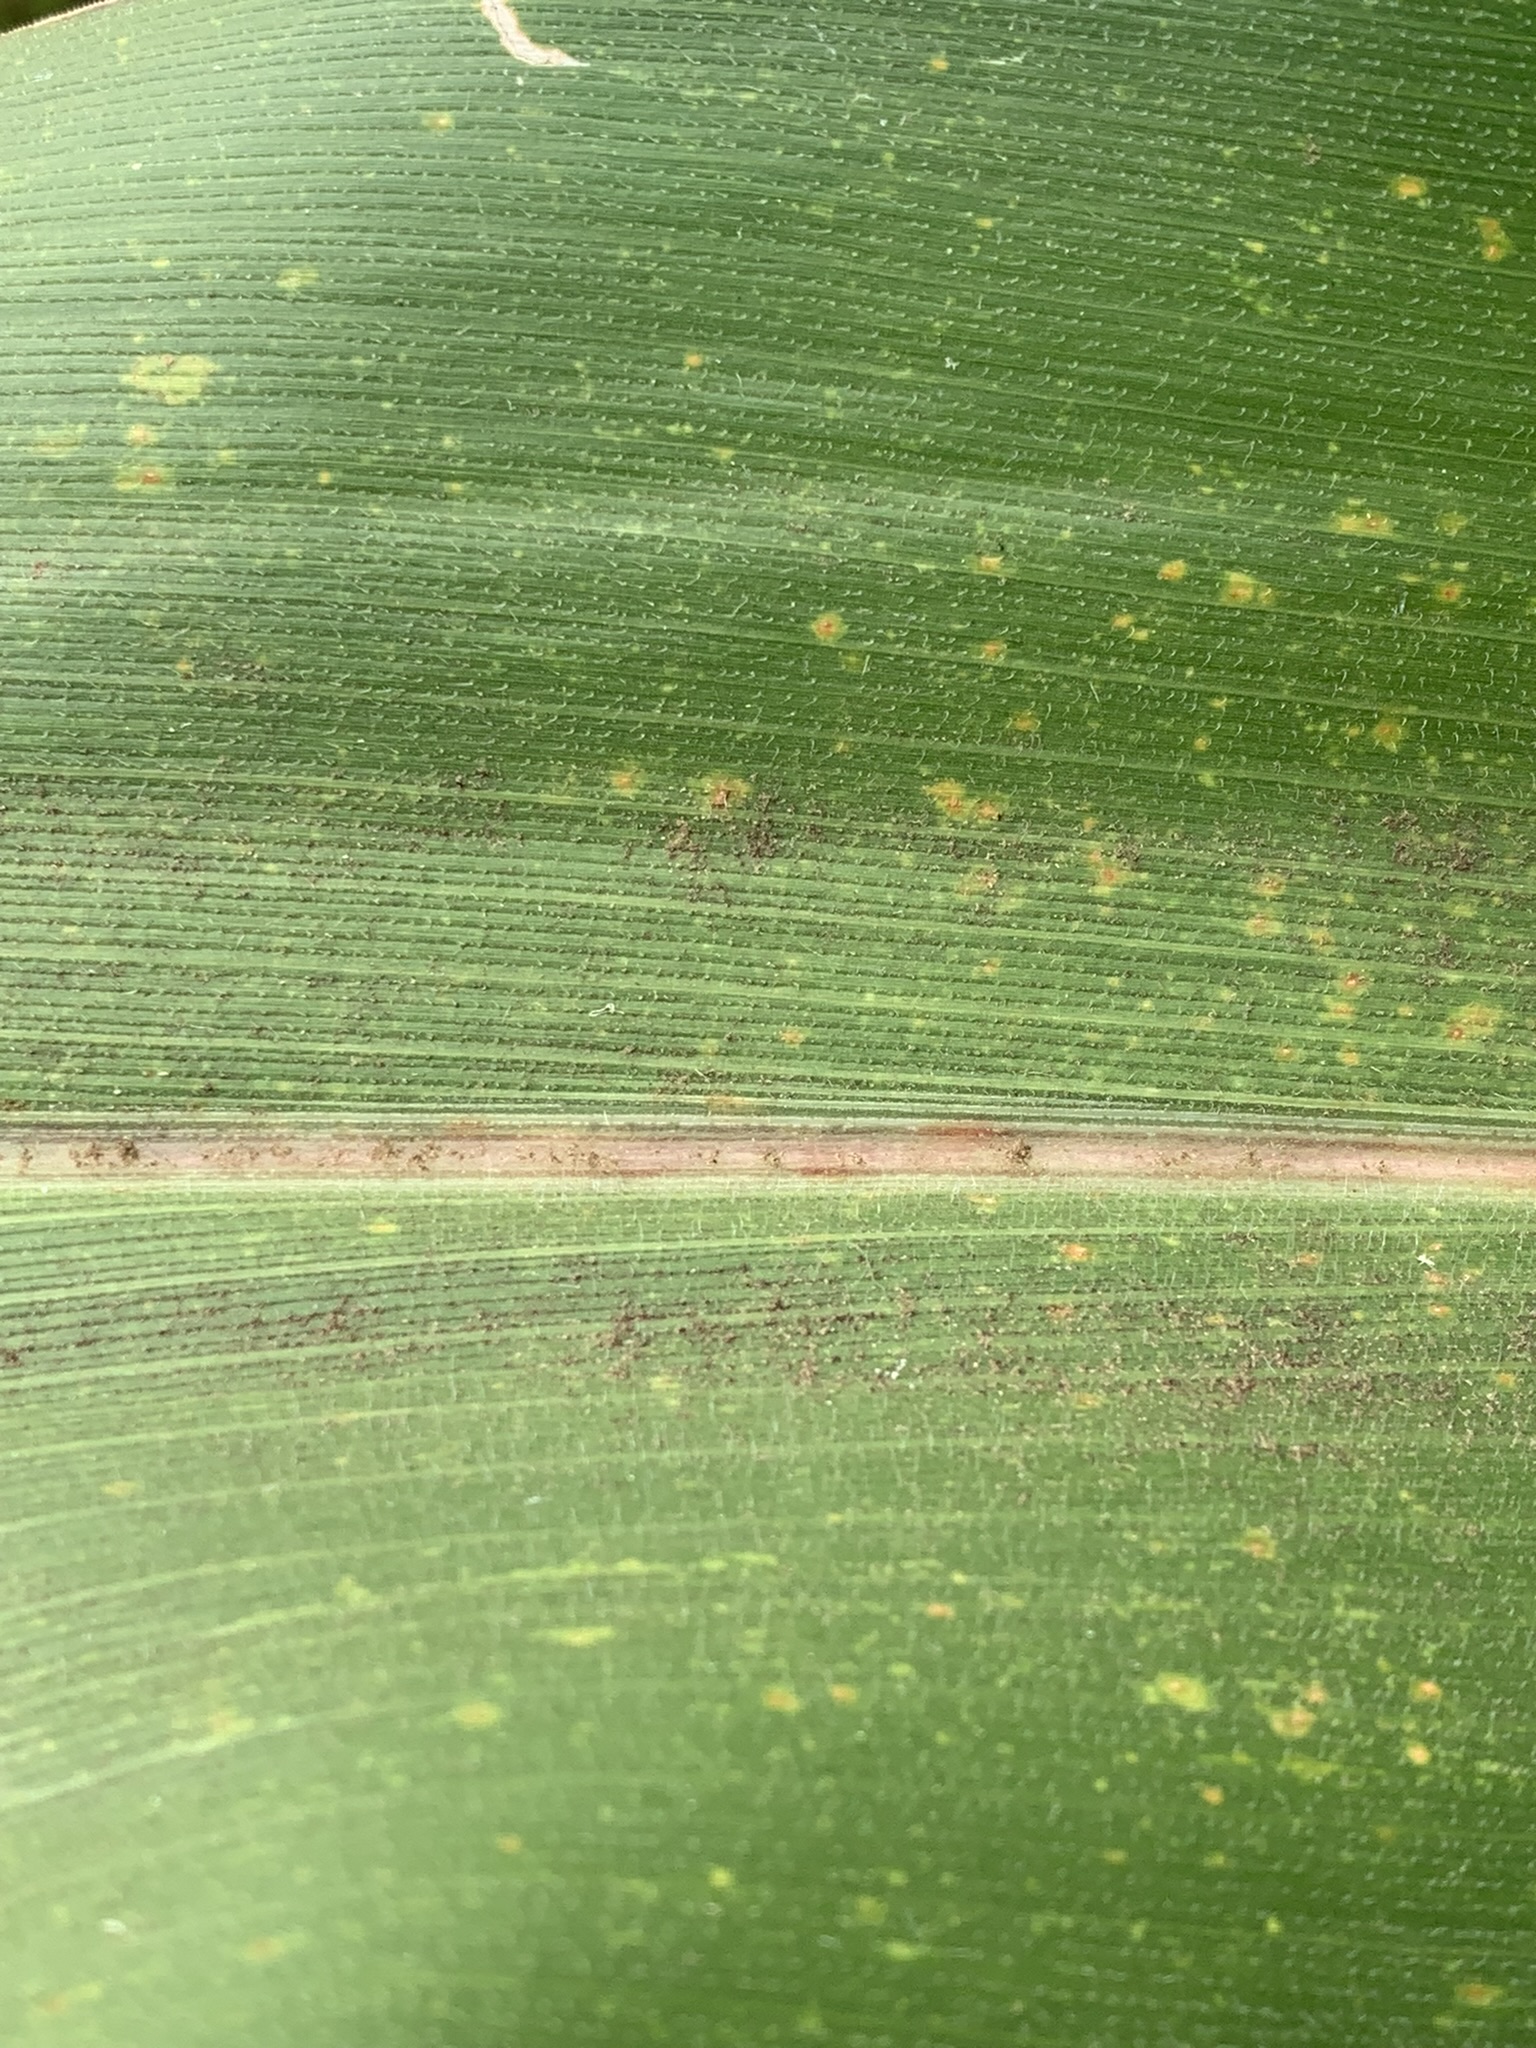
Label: MLN